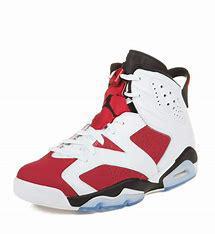
Brand: Nike
Model: Air Jordan 6